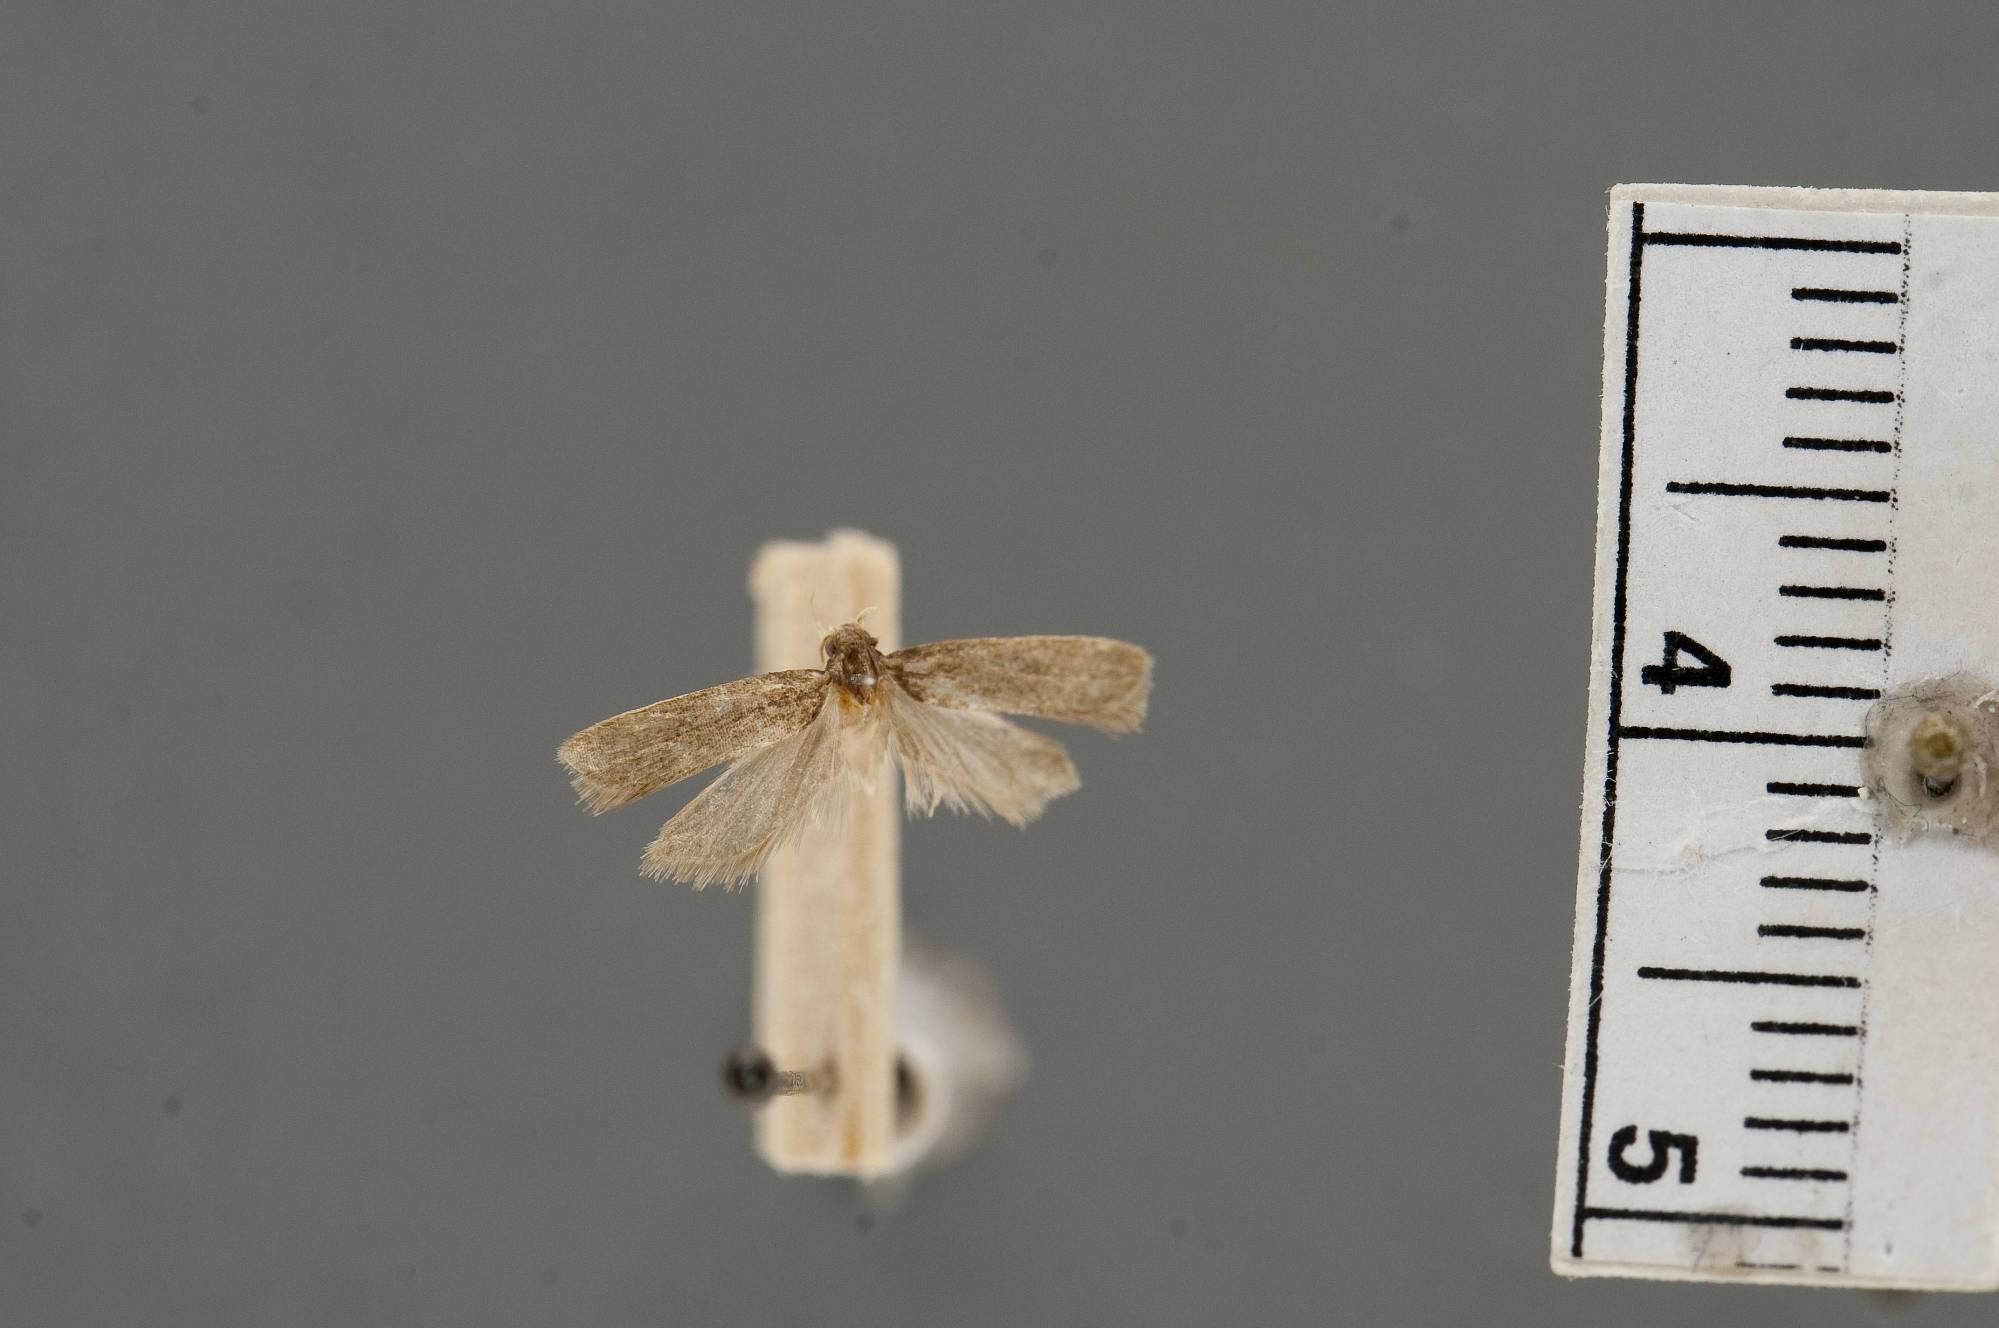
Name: Homaloxestis surrepta
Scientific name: Homaloxestis surrepta Diakonoff, 1968
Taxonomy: Animalia, Arthropoda, Insecta, Lepidoptera, Glossata, Lecithoceridae, Lecithocerinae
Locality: Luzon, Mt. Apo 70 B, Philippines
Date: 8 May 1945